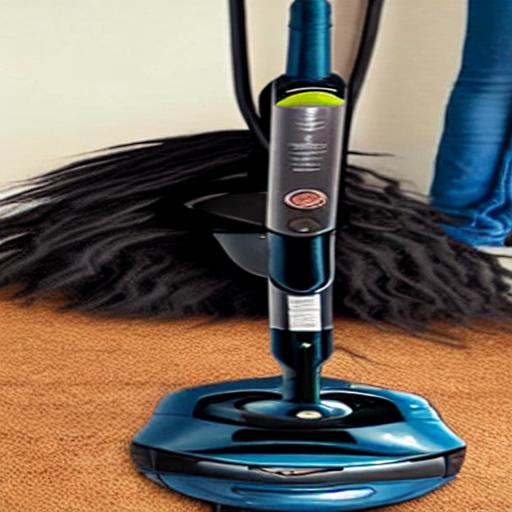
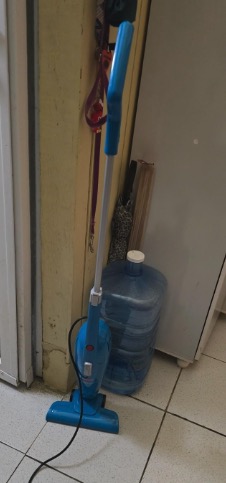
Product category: items_vacuum
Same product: no